George Ziets

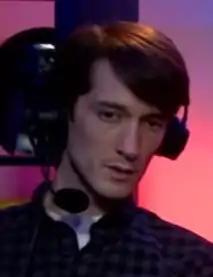
Ziets giving a game demo

George Ziets is an American video game designer best known as the Creative Lead for the 2007 PC game "".